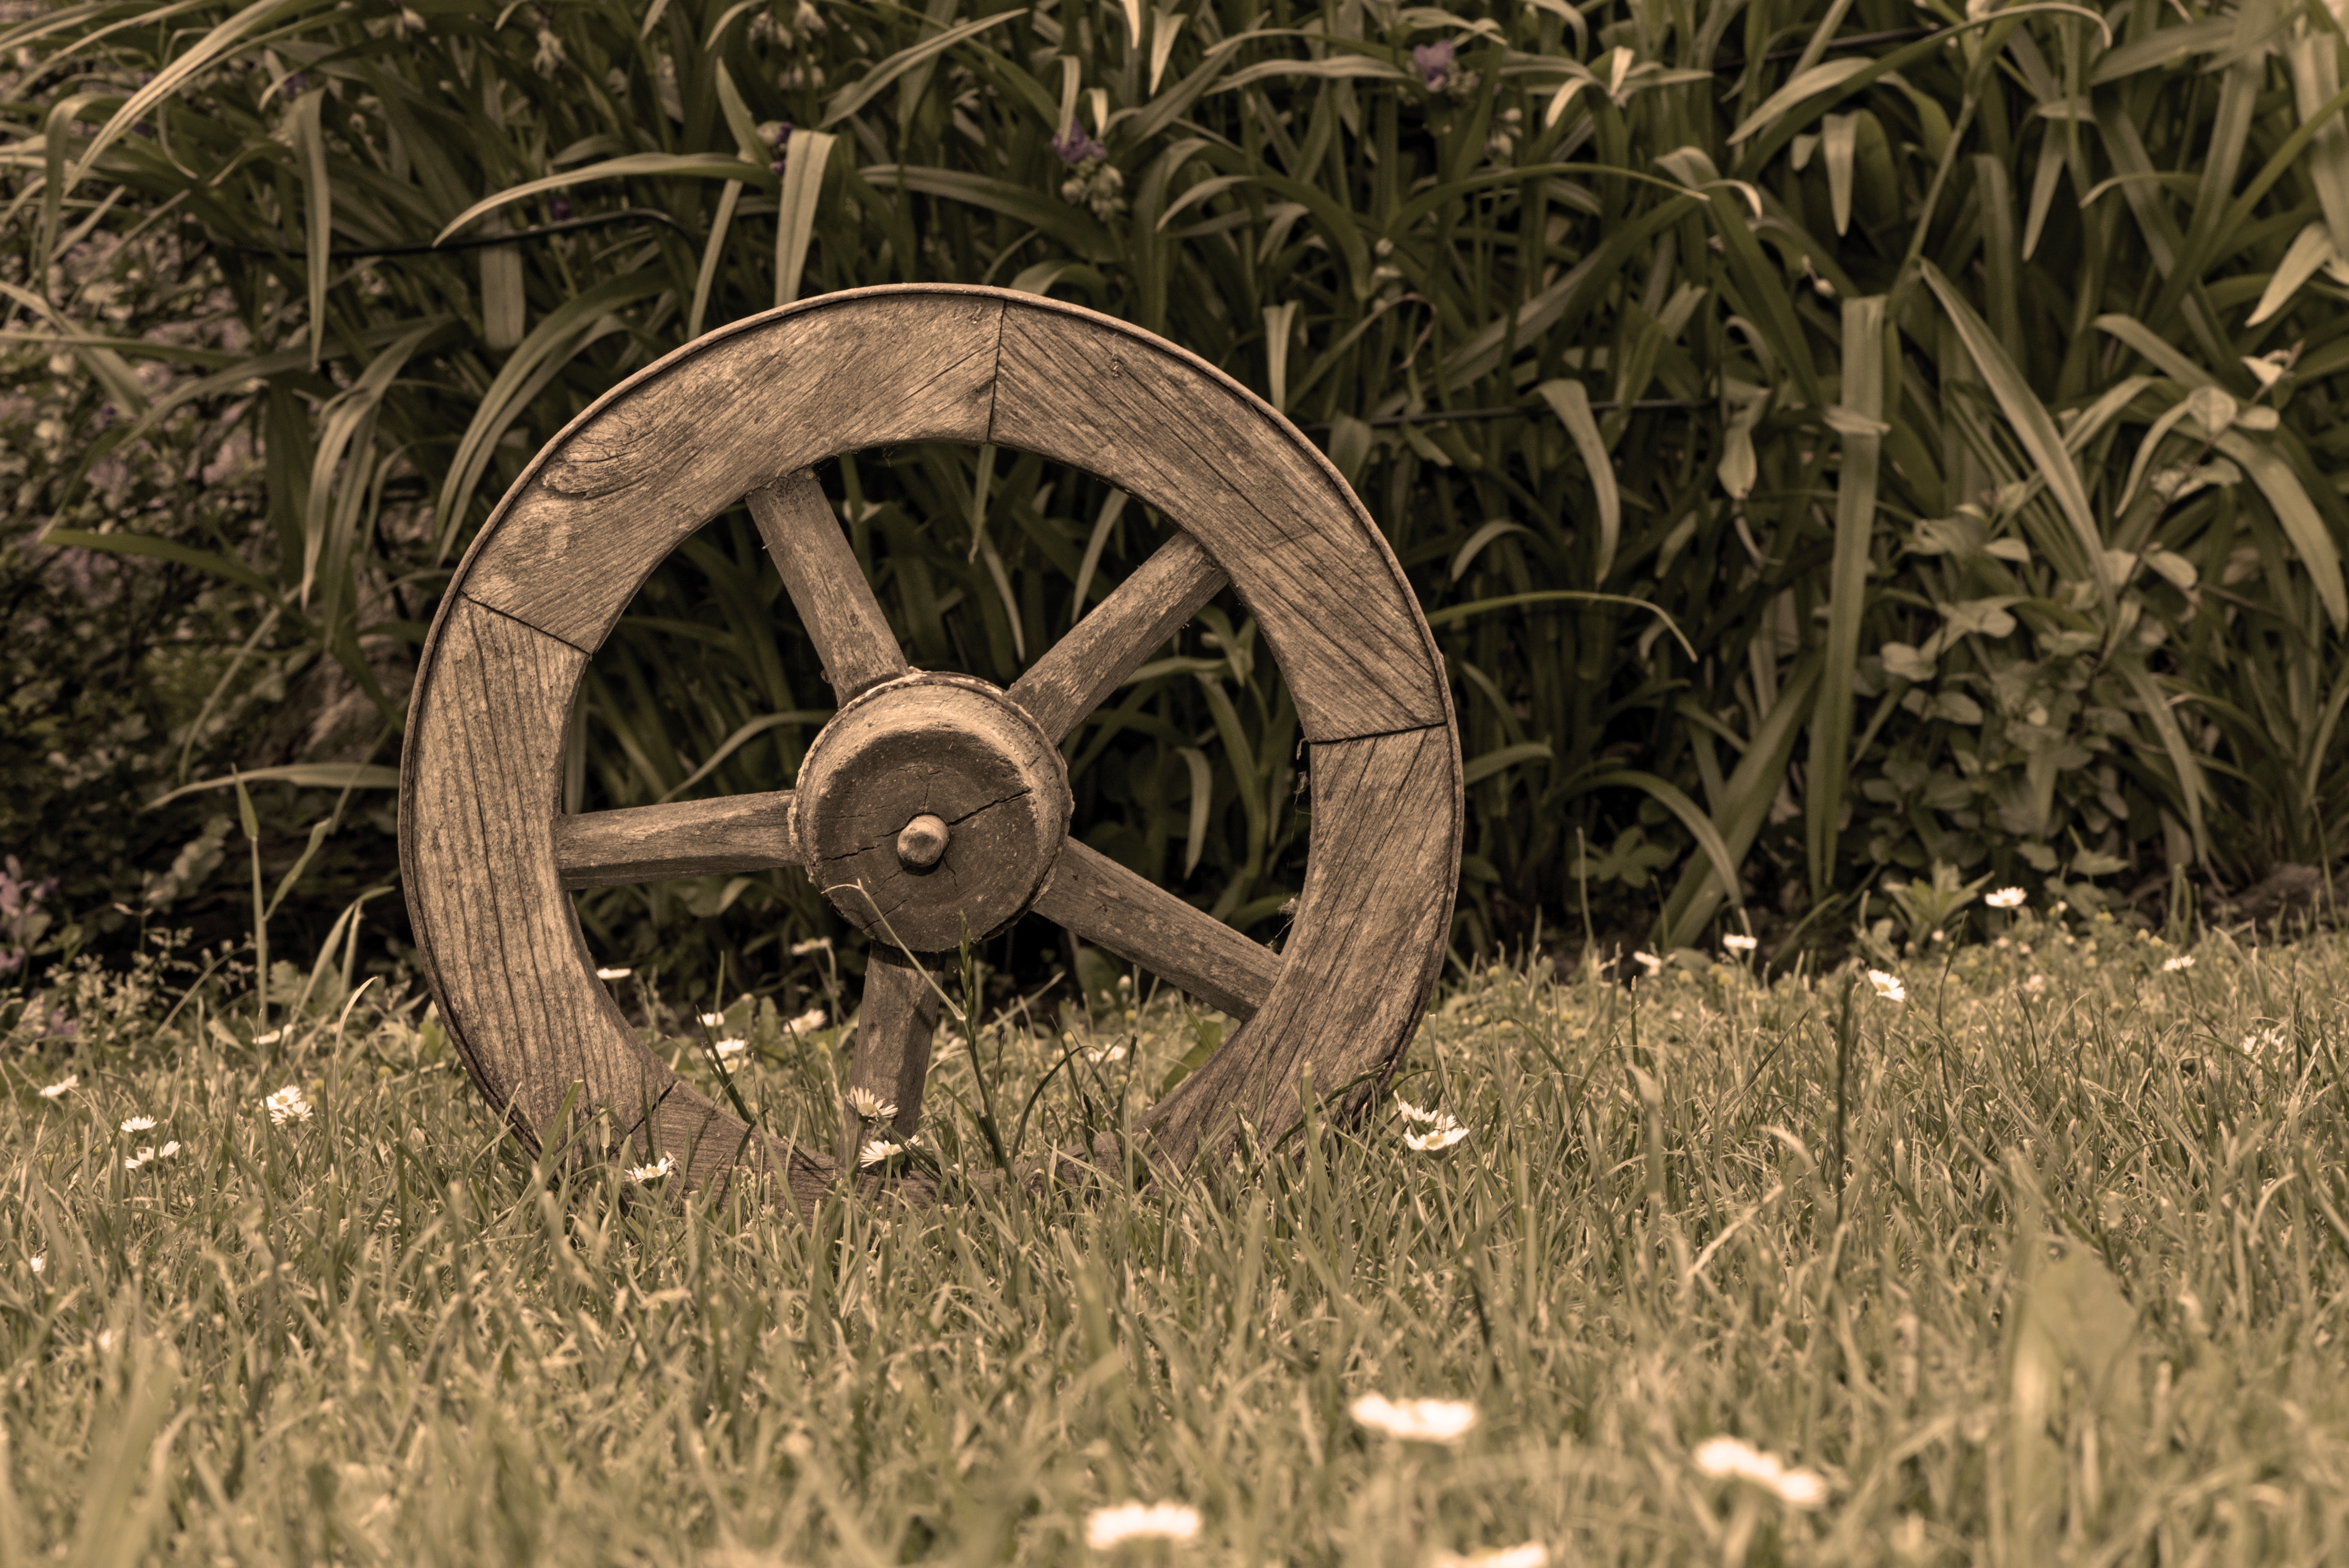
grass, lawn, antique, wheel, cart, retro, old, rustic, travel, transport, wild, decoration, vehicle, brown, ancient, object, weapon, district, background, history, cannon, dare, coach, stainless, metallic, about, hand labor, wagon wheel, from wood, old wheel, on the land, grass family